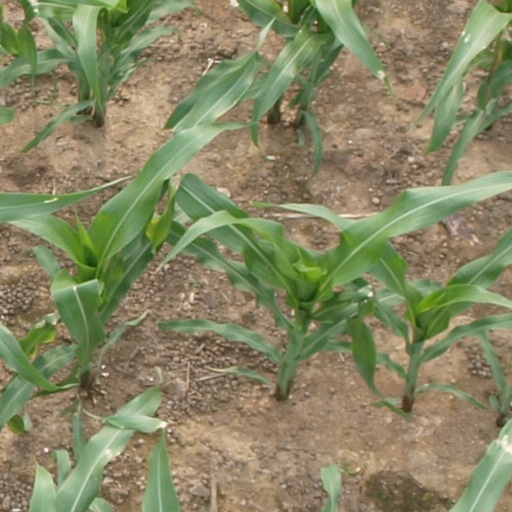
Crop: maize; corn